Truncatella (gastropod)

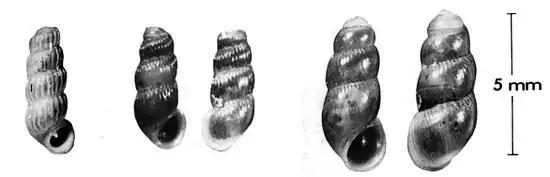
From left: "Truncatella bahamensis" (holotype), "T. bilabiata bilabiata, T. pulchella".

As implied by the name, these snails are notable for the way they modify their elongated shells as they mature, breaking off several of the apical whorls, and forming a relatively smooth seal for the remainder of the shell.